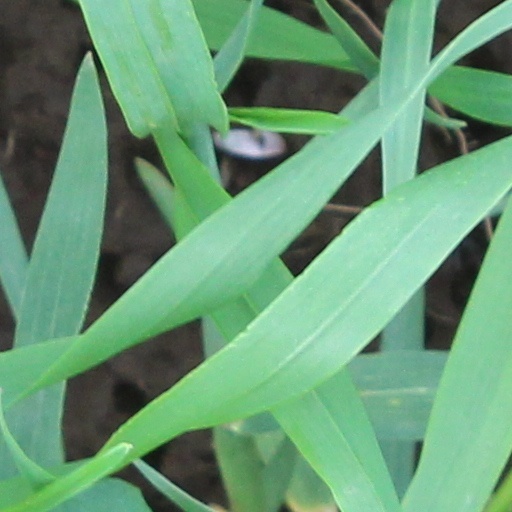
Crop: wheat